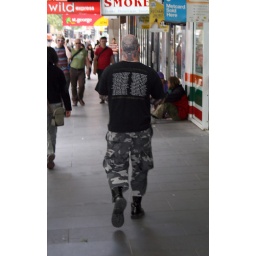
I spotted Kerry King from Slayer in Melbourne Central. I stalked for a bit, even followed him into a book store